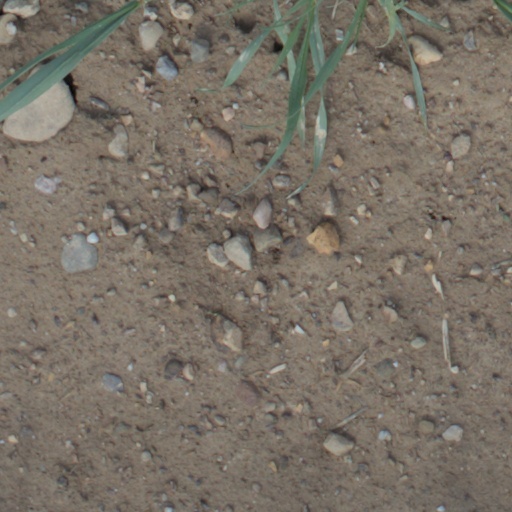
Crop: wheat